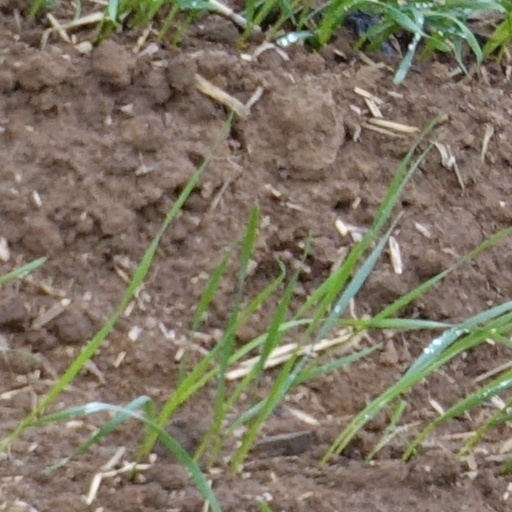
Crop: wheat